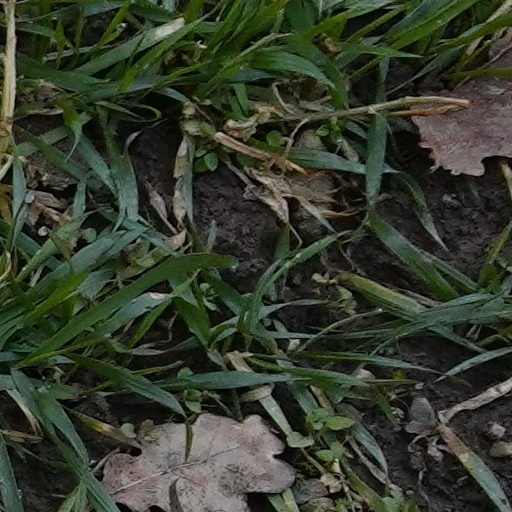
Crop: wheat